Digicel

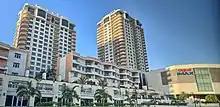
Digicel IMAX theater in the suburb of Woodbrook in Port-of-Spain, Trinidad & Tobago

In 2007, Digicel acquired U*Mobile in Guyana, and launched in Suriname in December.